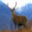
Label: deer